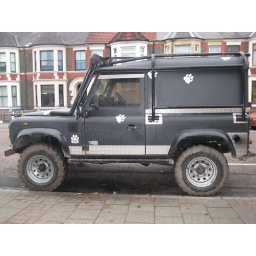
A lion walks through white paint, then up over a Land Rover in Vic Park. Who'd have thunk it!